Answer in natural language. Which object is closer to the camera taking this photo, floating black countertop island (highlighted by a red box) or Window (highlighted by a blue box)? Choose between the following options: Window (highlighted by a blue box) or floating black countertop island (highlighted by a red box)
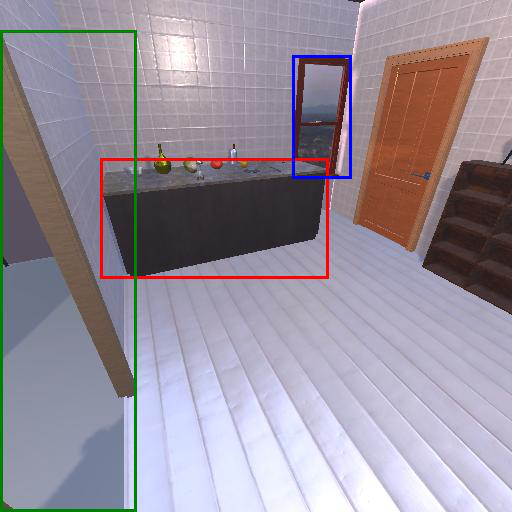
<answer>floating black countertop island (highlighted by a red box)</answer>